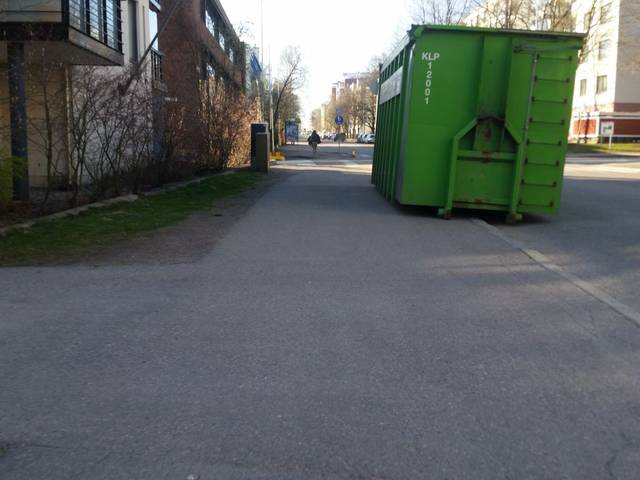
Region: Finland
Coordinates: 60.154, 24.885